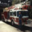
Label: truck